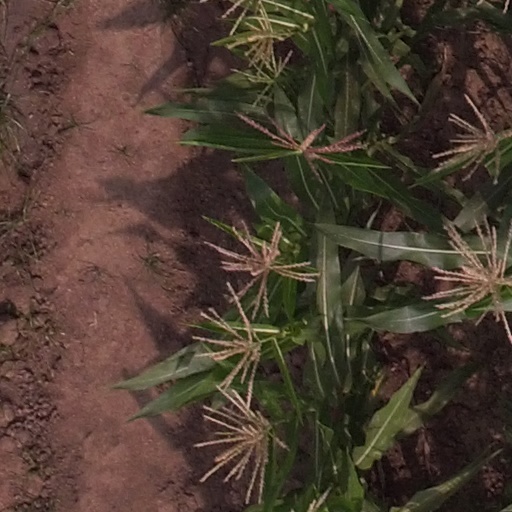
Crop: maize; corn